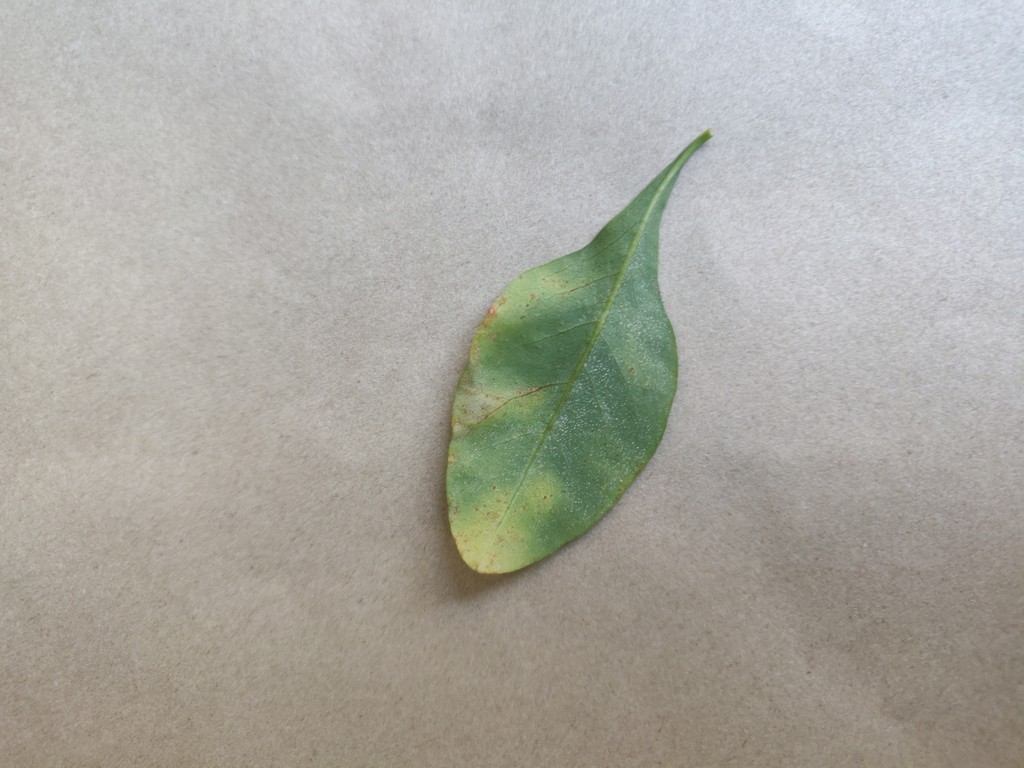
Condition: Unhealthy
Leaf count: single
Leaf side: back